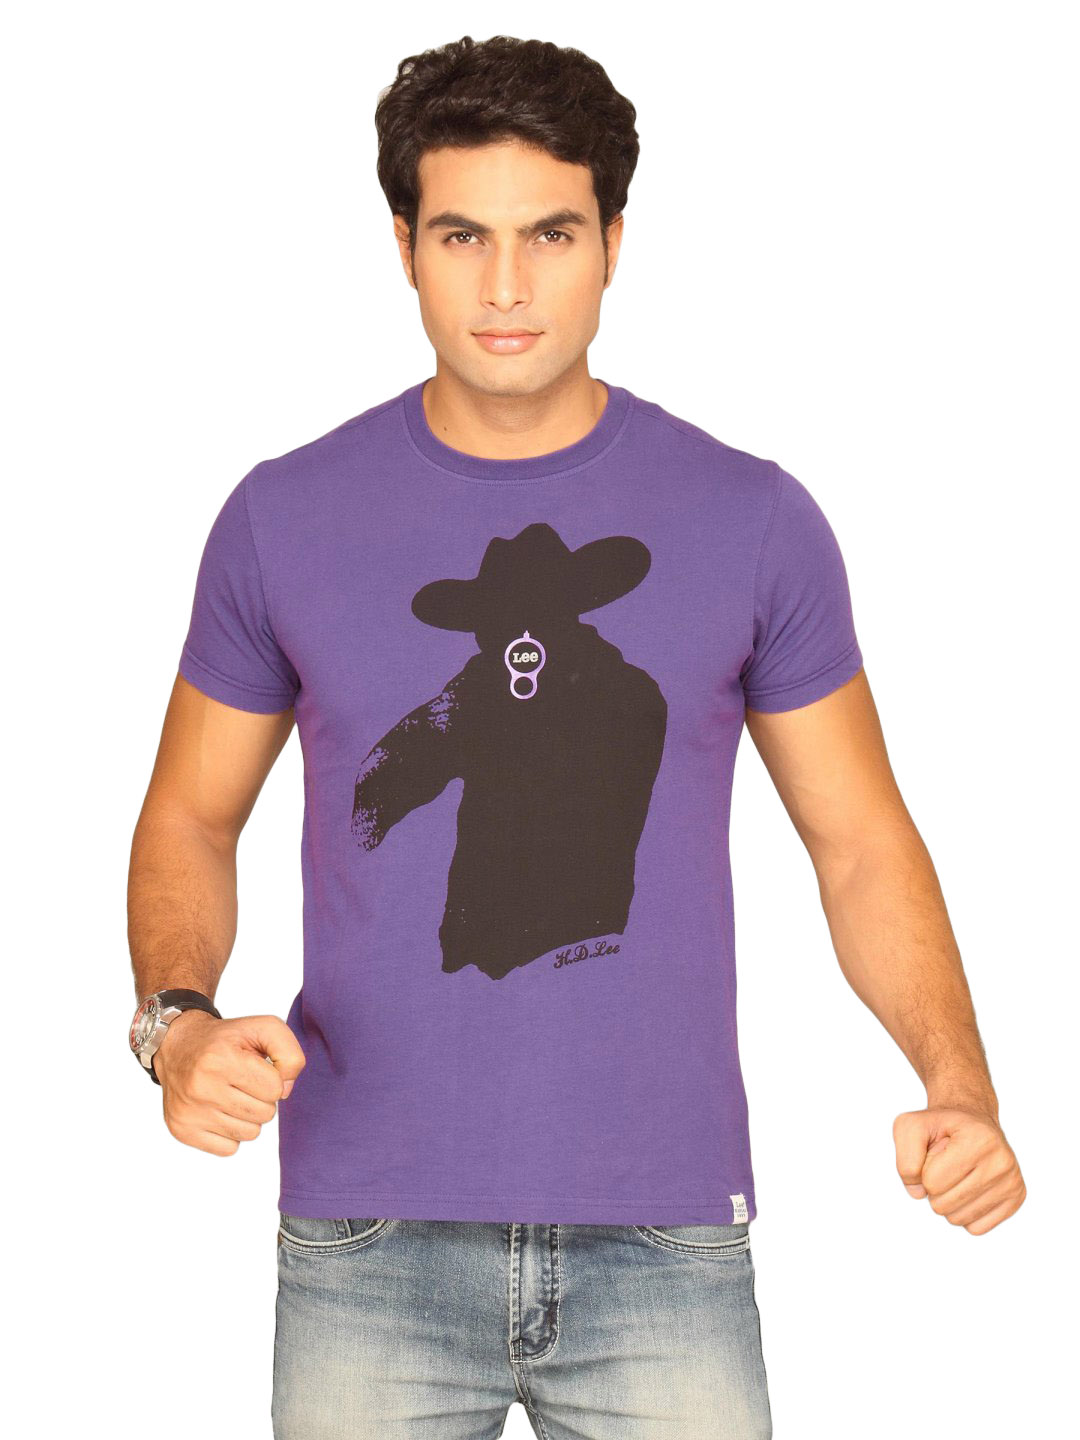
Lee Men's Guns Crownjewel Purple T-shirt
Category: Apparel / Topwear / Tshirts
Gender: Men
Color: Purple
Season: Summer 2011
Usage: Casual